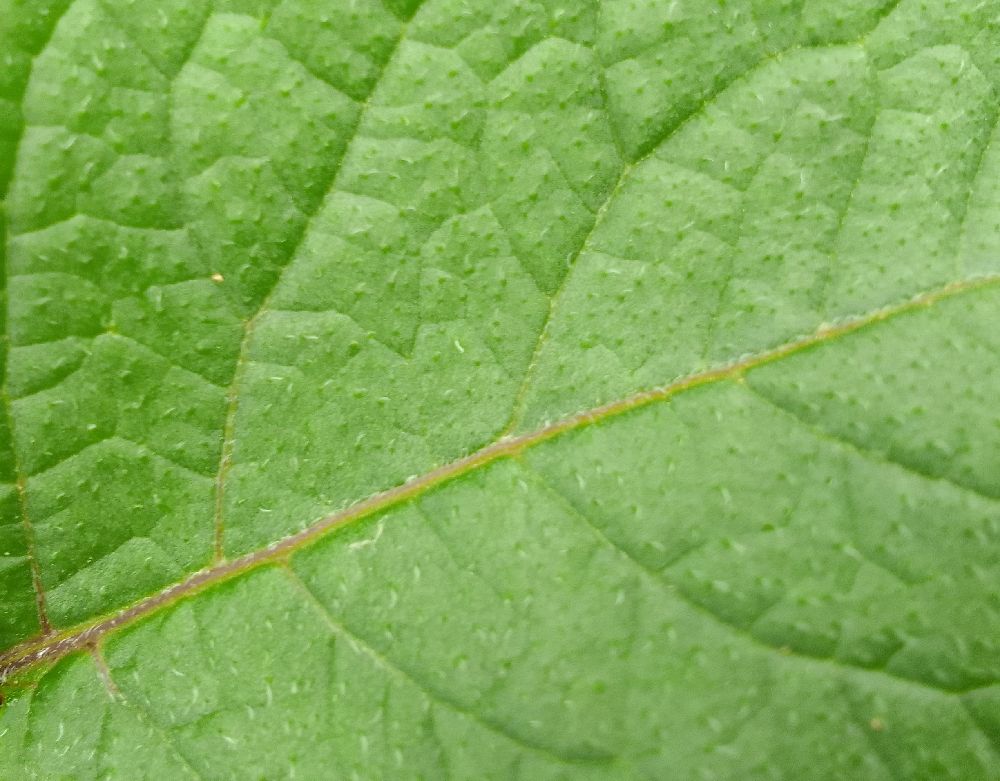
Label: Healthy